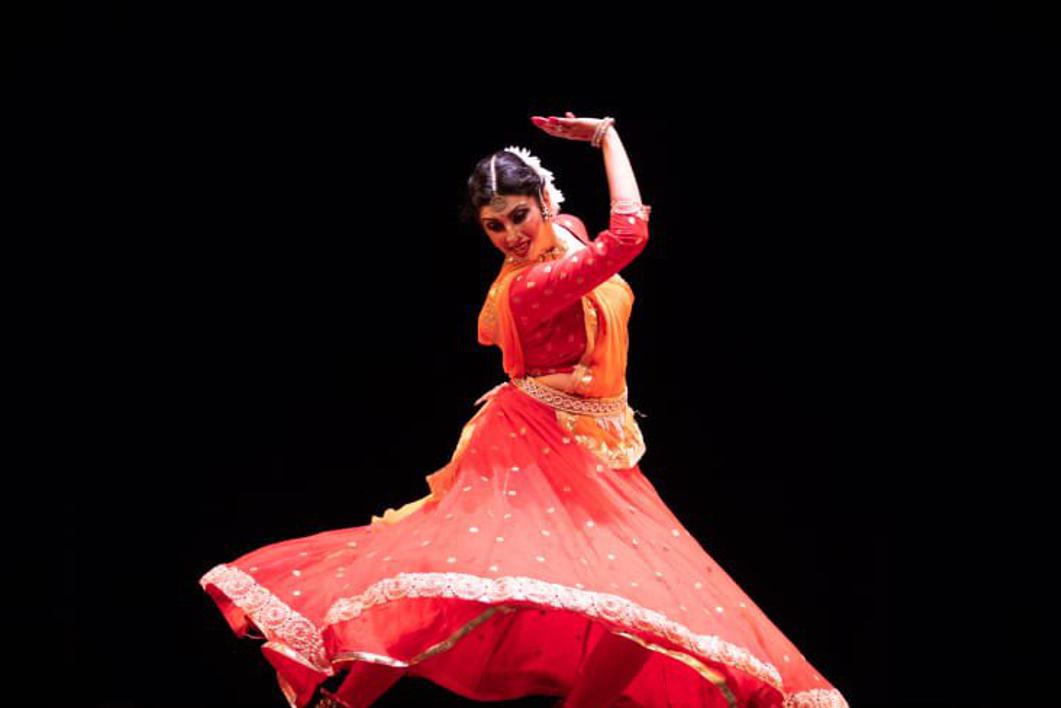
Dance form: kathak